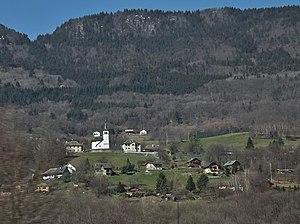
Vue, en hiver, du village de Saint-Alban-d'Hurtières, dans la vallée de la Maurienne, en Savoie.